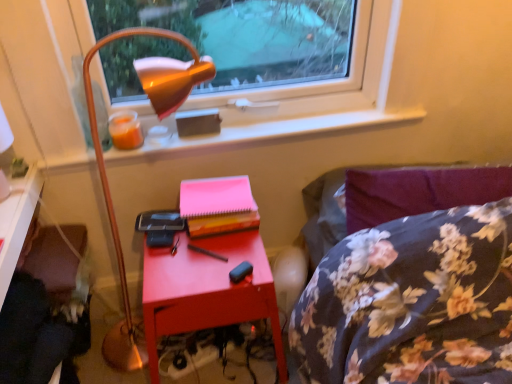
Question: From a real-world perspective, where can I find a free point above matte wood desk at lower left? Please provide its 2D coordinates.
Answer: [(0.021, 0.522)]